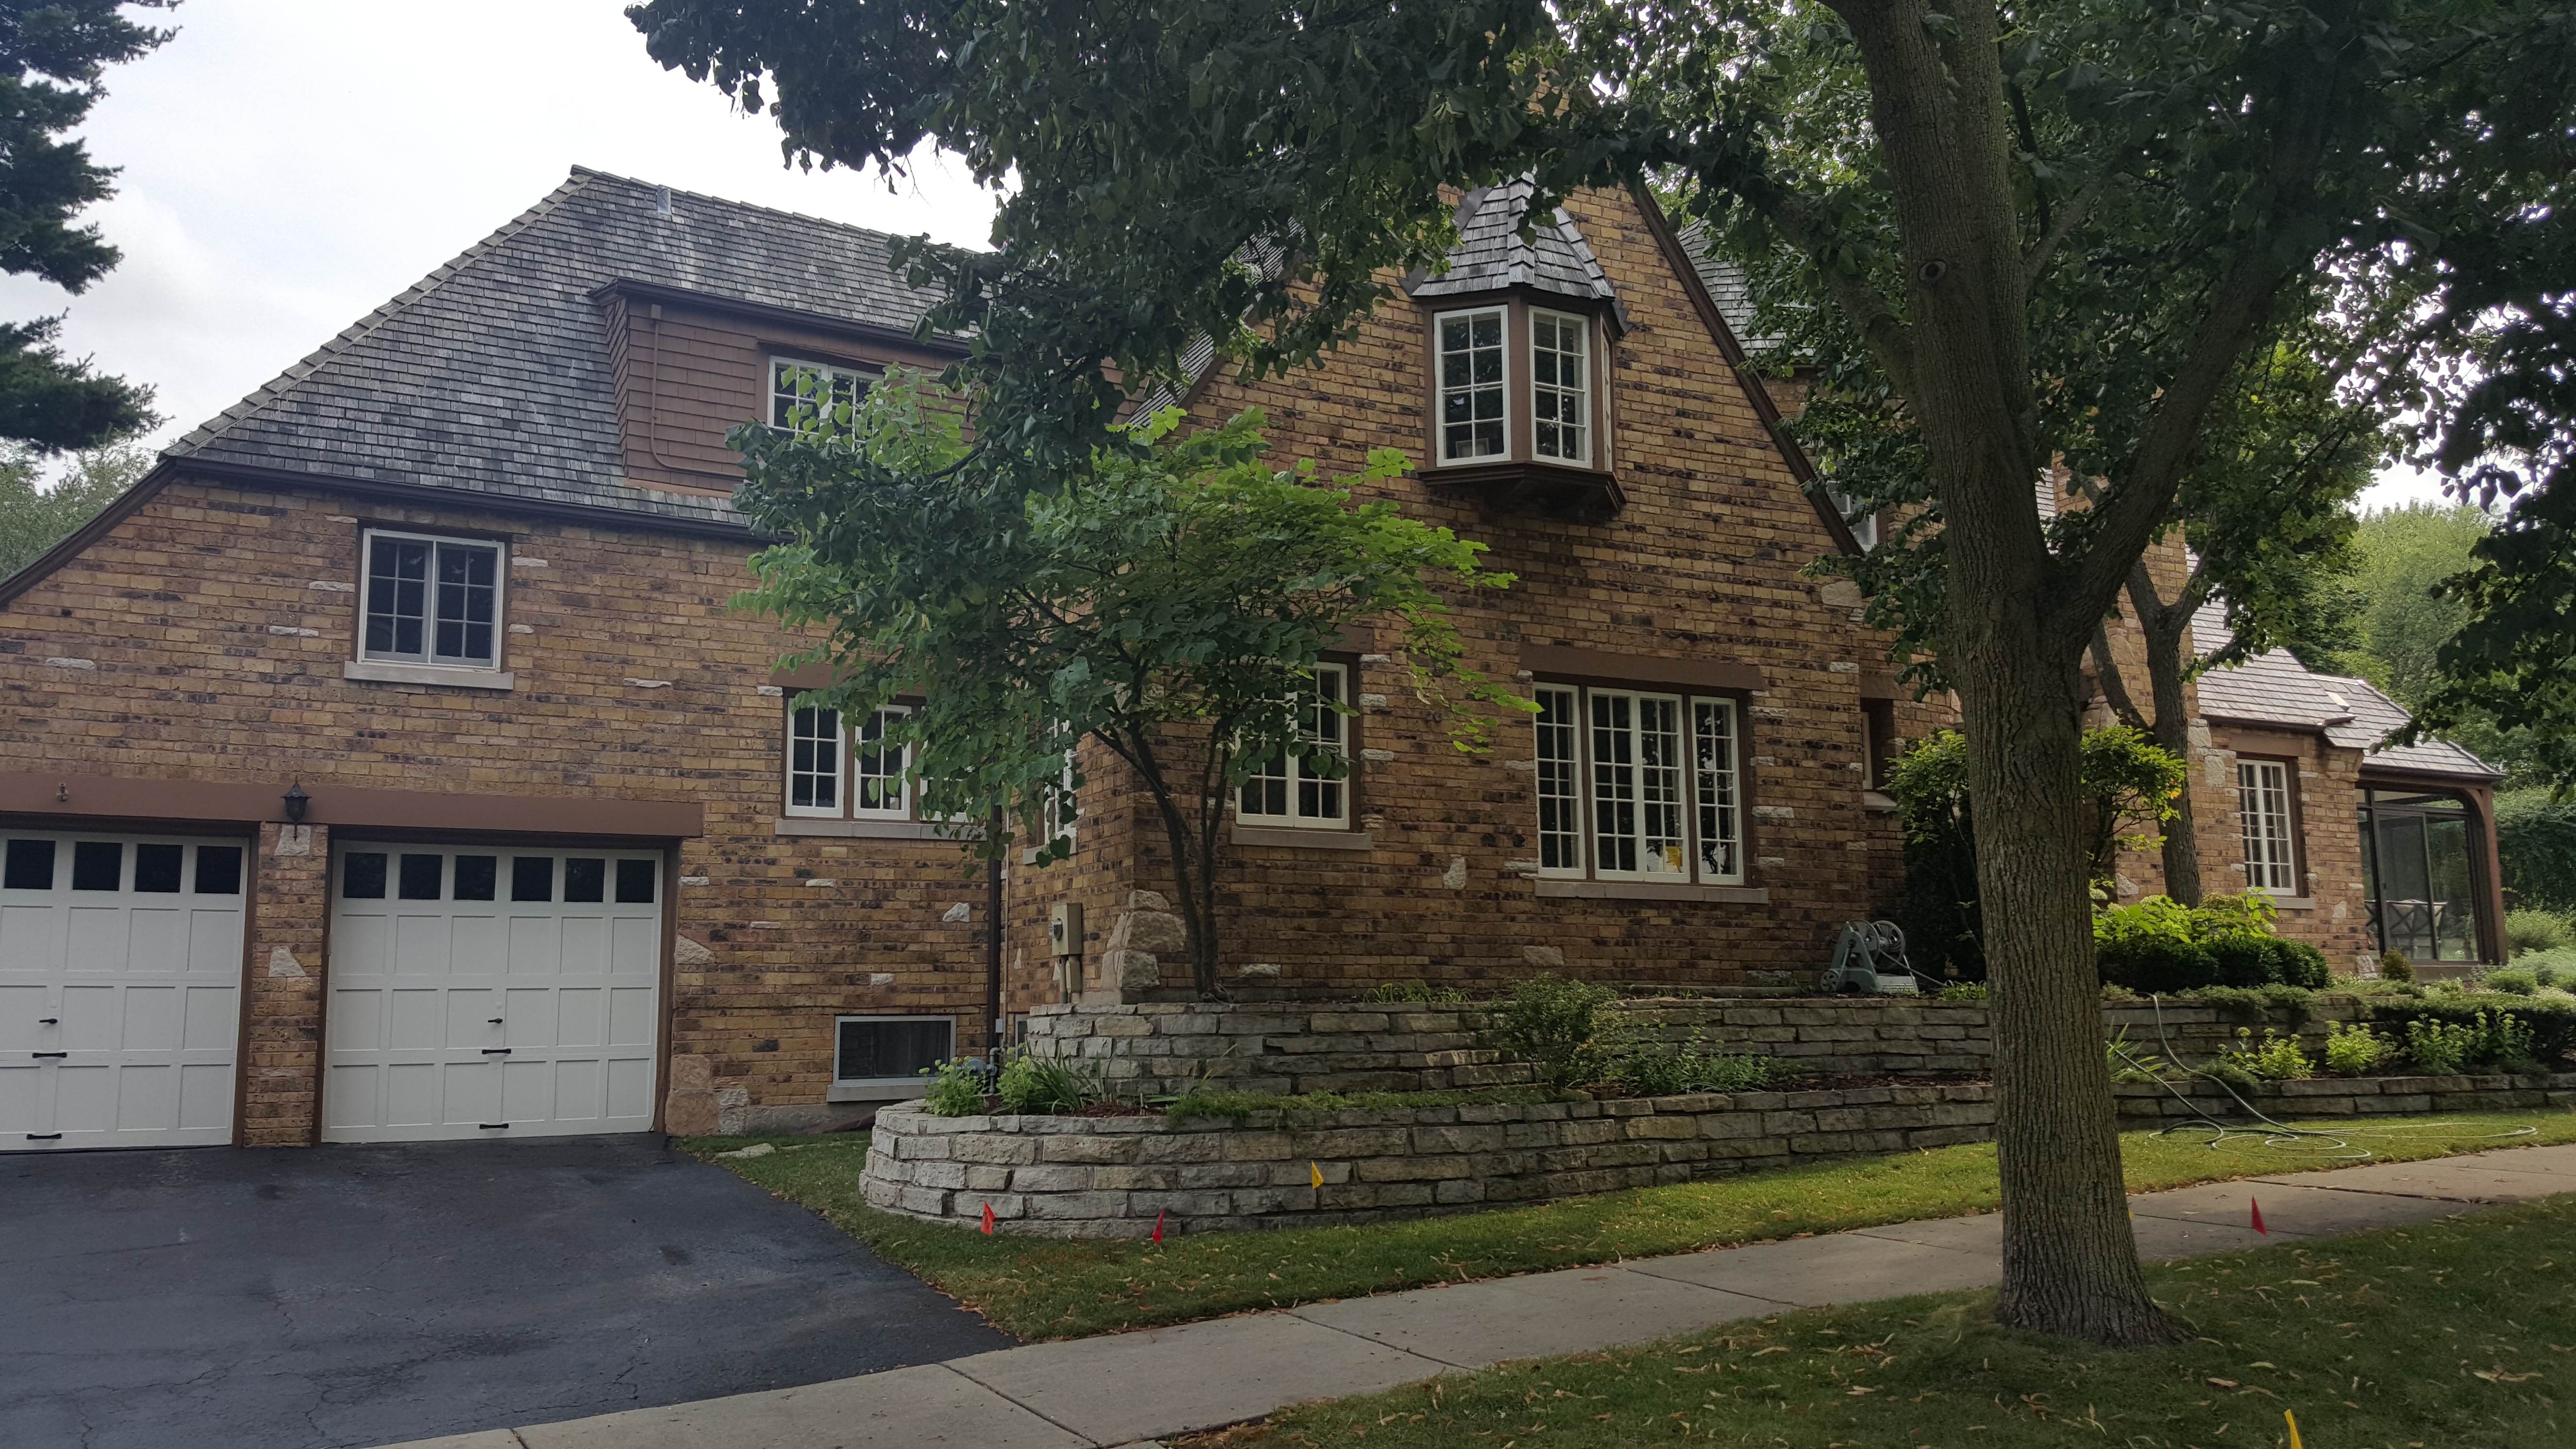
mansion, house, building, home, suburb, construction, cottage, color, facade, residence, property, industry, professional, residential, curb, painter, stain, design, farmhouse, correction, estate, yard, renovation, siding, restore, restoration, neighbourhood, manor house, real estate, appeal, contractor, realty, renovate, house painter, residential area, brick staining, home remodeling